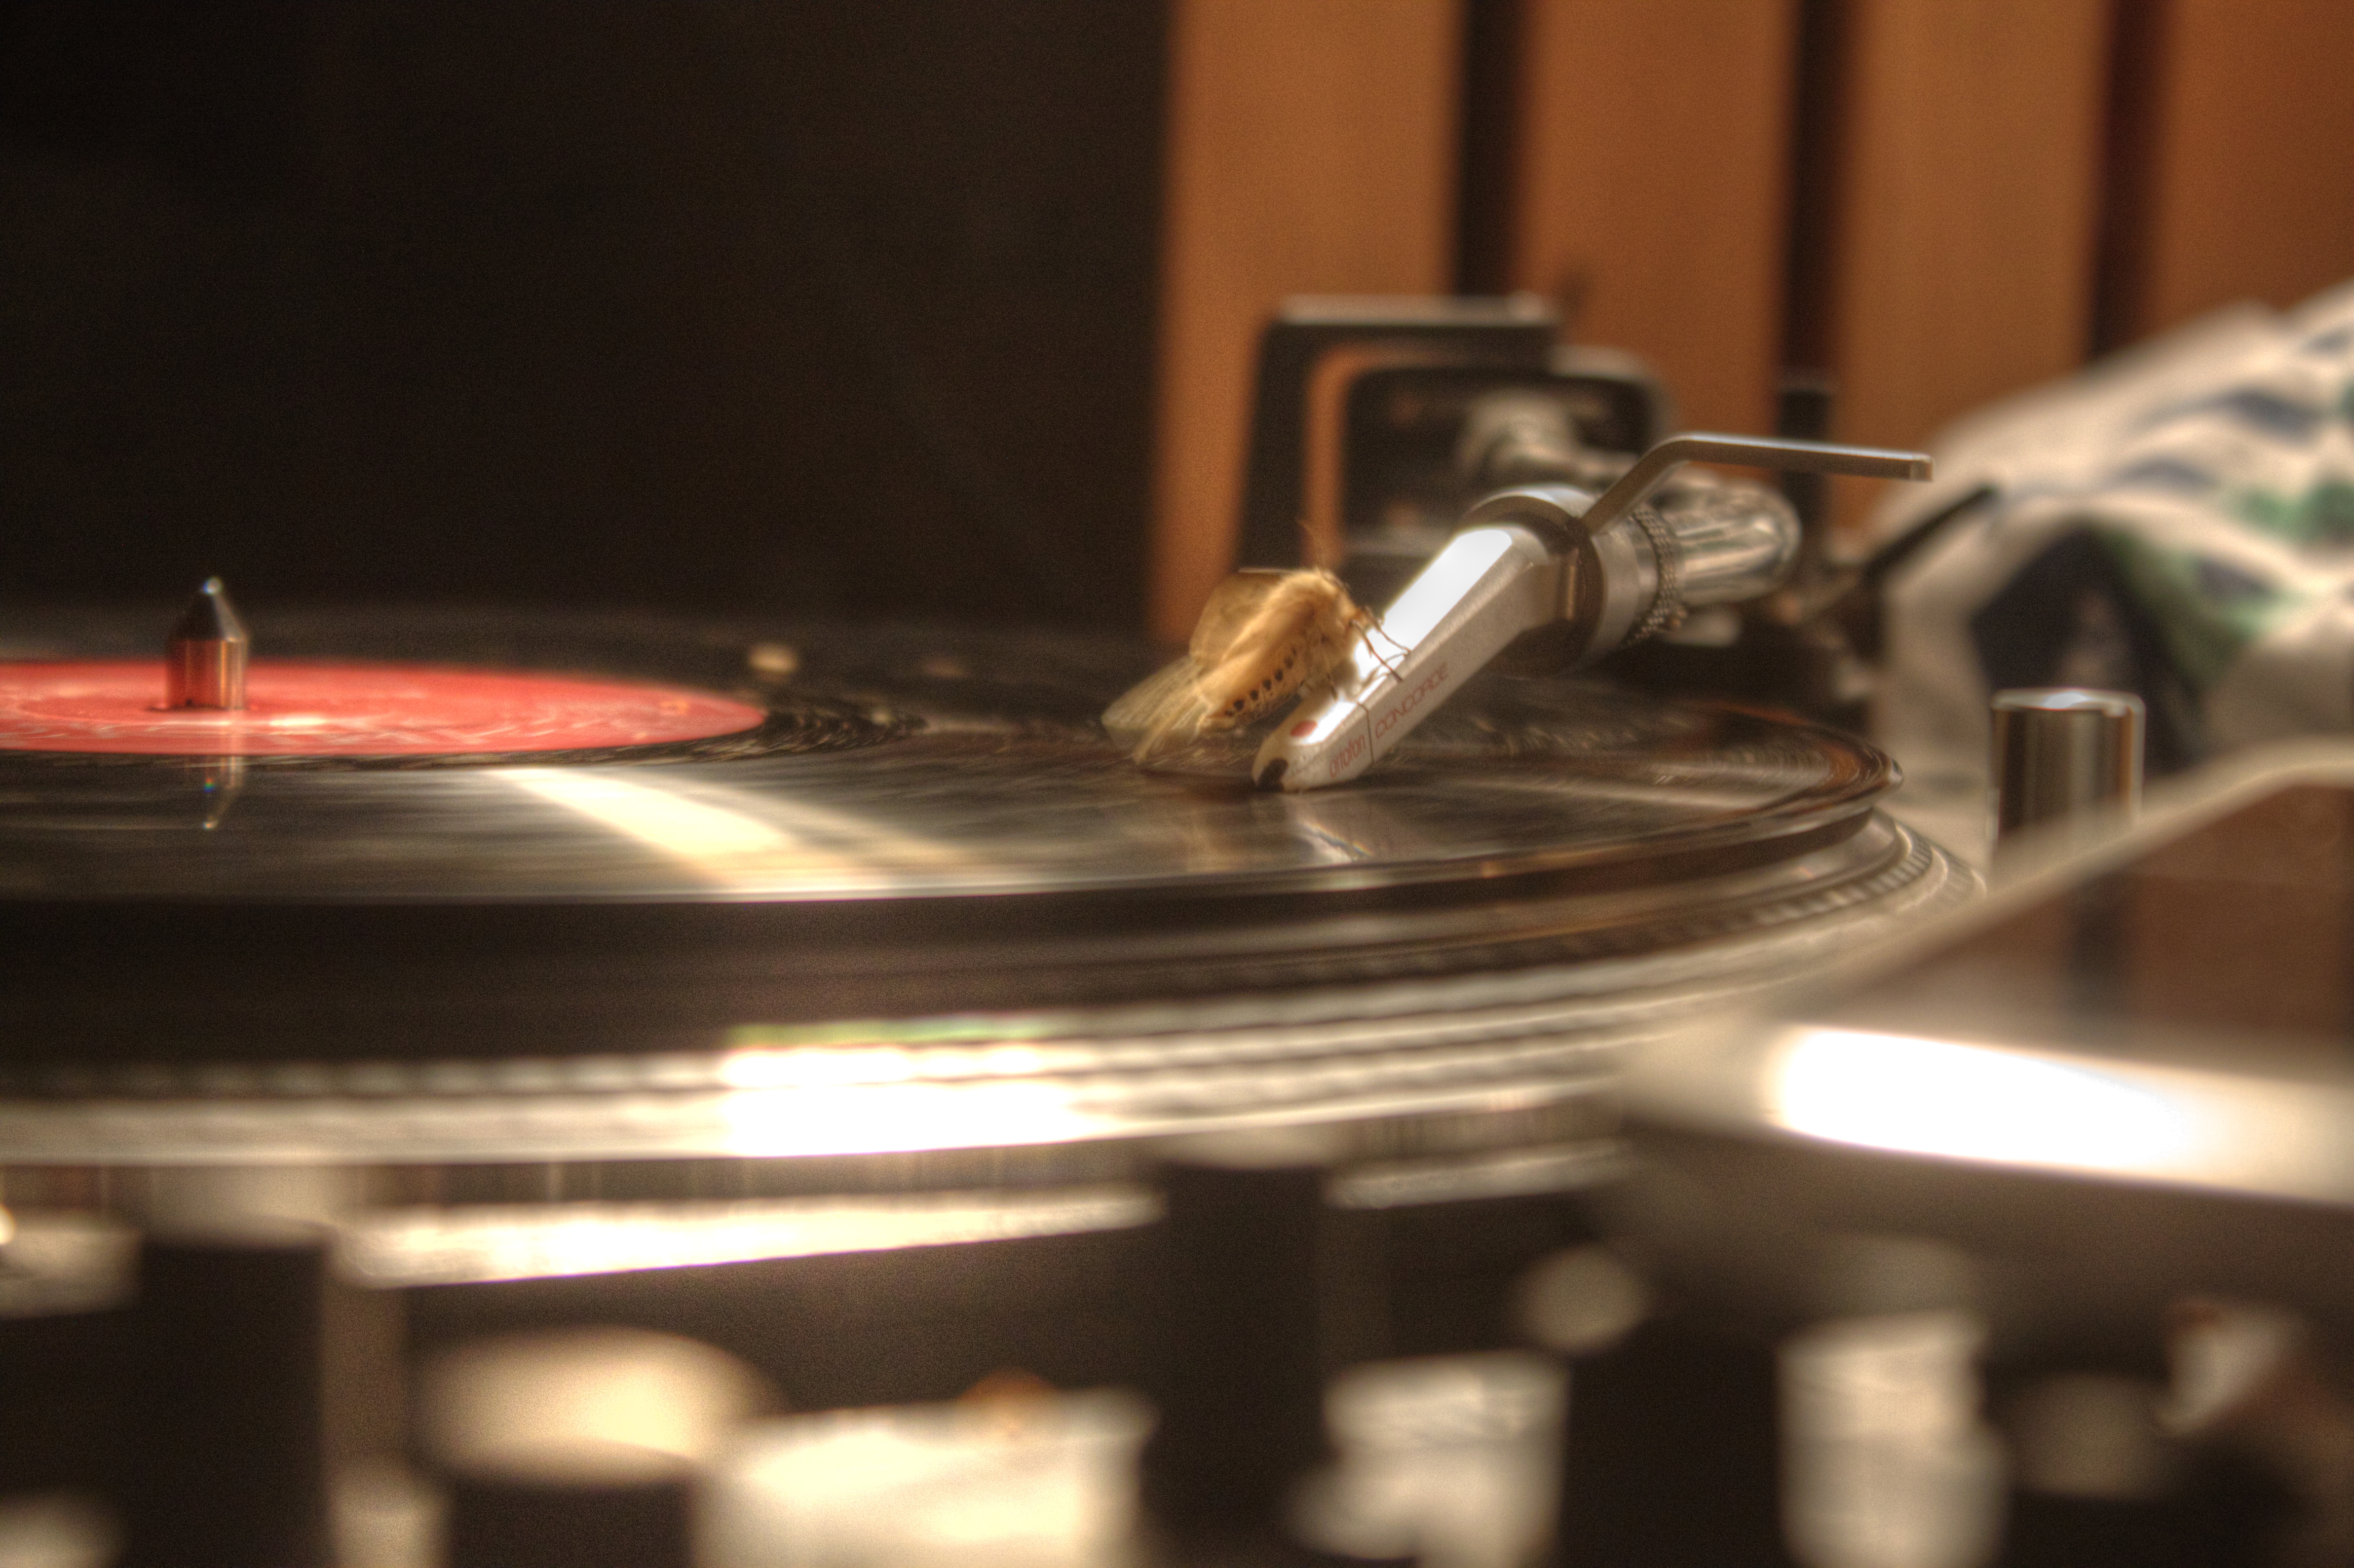
music, love, lighting, dj, torch, hop, free, turntables, commercial, rap, scratch, turns, kunst, turn, musik, hip, curse, leidkultur, amewu, hiphhop, shurikn, umse, franksta, cr7z, inflablunthaz, royaliy